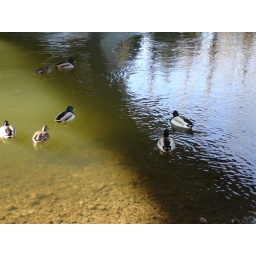
swimming ducks in Sammimish river